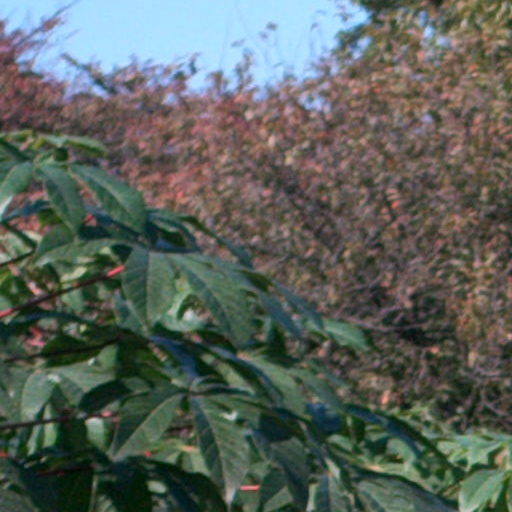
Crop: cassava